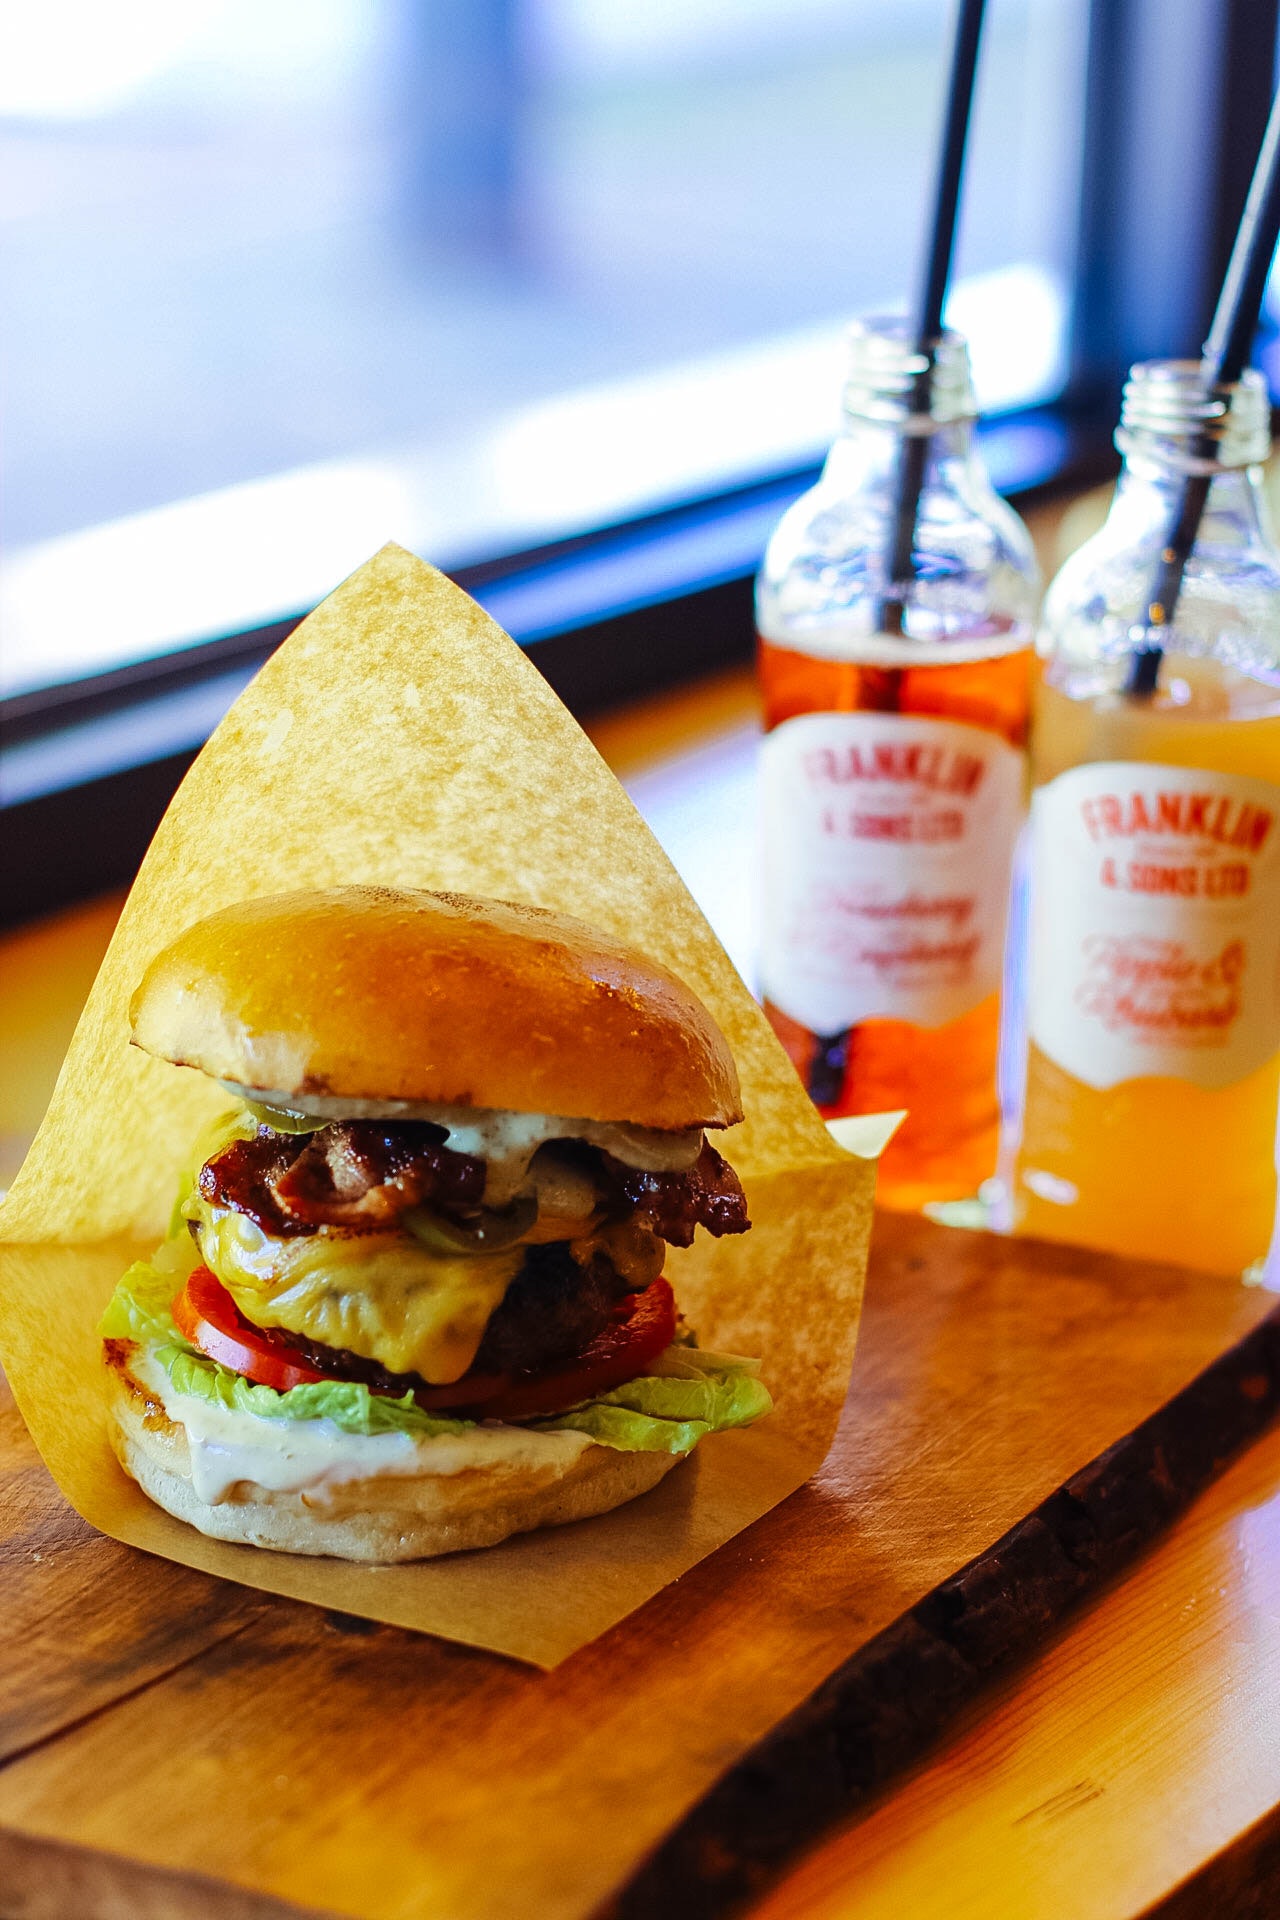
dish, food, cuisine, ingredient, breakfast sandwich, sandwich, junk food, slider, fast food, finger food, comfort food, produce, blt, american food, breakfast, recipe, pan bagnat, baked goods, meat, brunch, hamburger, meal, cheeseburger, mediterranean food, kids meal